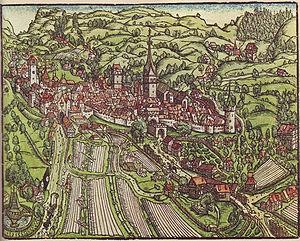
Heinrich Vogtherr est un artiste des temps de la Réforme. Il fut tout à la fois peintre, portraitiste, graveur, imprimeur, éditeur, auteur d'épigrammes, de poèmes religieux et d'essais de médecine.